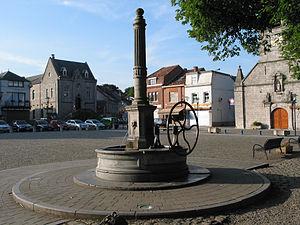
Mariembourg (Belgique), place Marie de Hongrie - L'hôtel de ville et la fontaine.
Mariembourg est une section de la commune belge de Couvin située en Région wallonne dans la province de Namur. Après la prise de la ville par le roi de France Henri II en juin 1554, la ville changea de nom pour s'appeler Henribourg jusqu'en 1559. Peu après la Révolution française de 1789, elle s'appela un court moment Avant-poste national.